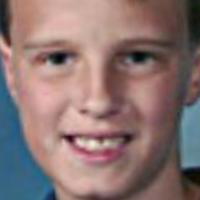
Age group: age 11-20